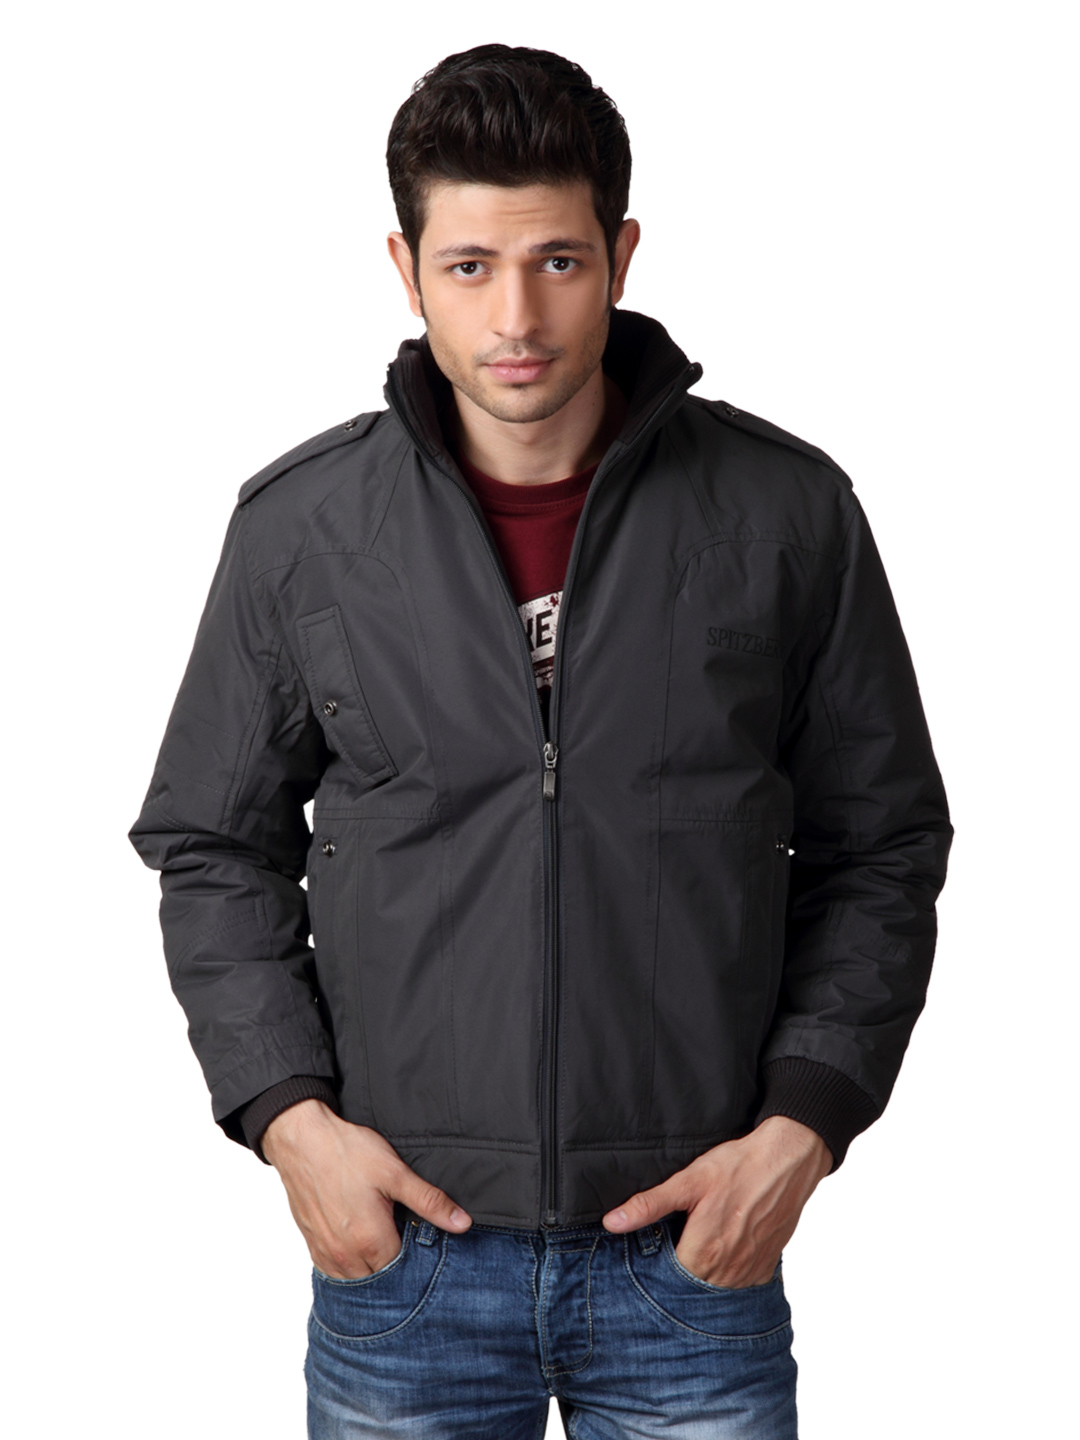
Just Natural Men Grey Jacket
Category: Apparel / Topwear / Jackets
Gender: Men
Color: Grey
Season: Summer 2012
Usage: Casual